Brian Wall

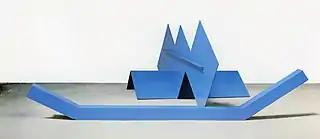
"Blue Diamond", 1968

The earliest, small-scale sculptures were constructed of raw or waxed steel, or painted flat black. Over the years he increased the scale of his creations to extend to over 10–15 feet and painted in bright colors, appropriate for outdoor settings, e.g., "Blue Diamond", 1968 (156" x 181" x 60"h). His art became simpler, purer, using circles, tubes, squares, etc.